Christina Aguilera

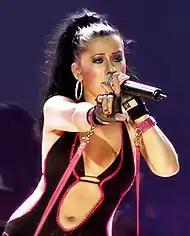
Aguilera performing on The Stripped Tour in 2003

Aguilera's fourth studio album, "Stripped", followed with a release on October 22, 2002. She also executive produced and co-wrote the majority of the songs. Upon release, the album received generally mixed reviews but found commercial success and debuted at number two on the "Billboard" 200, and eventually was certified five times platinum by the RIAA. In the UK, "Stripped" sold over two million copies and became the second highest-selling album by an American female artists in the 2000s. Since then, it was reported the album sold 12 million copies globally.